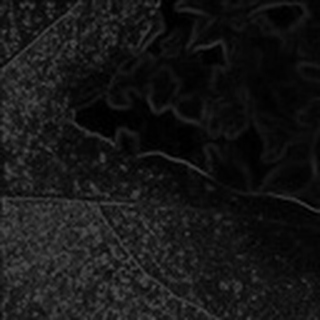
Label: cotton_aphids